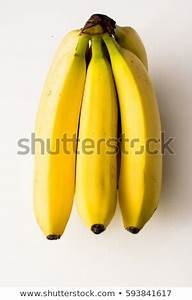
Label: banana